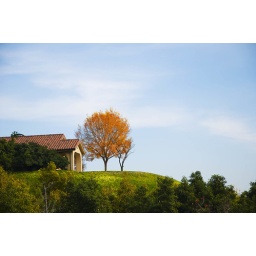
This house sits atop a hill in Chino Hills. Beautiful every day.